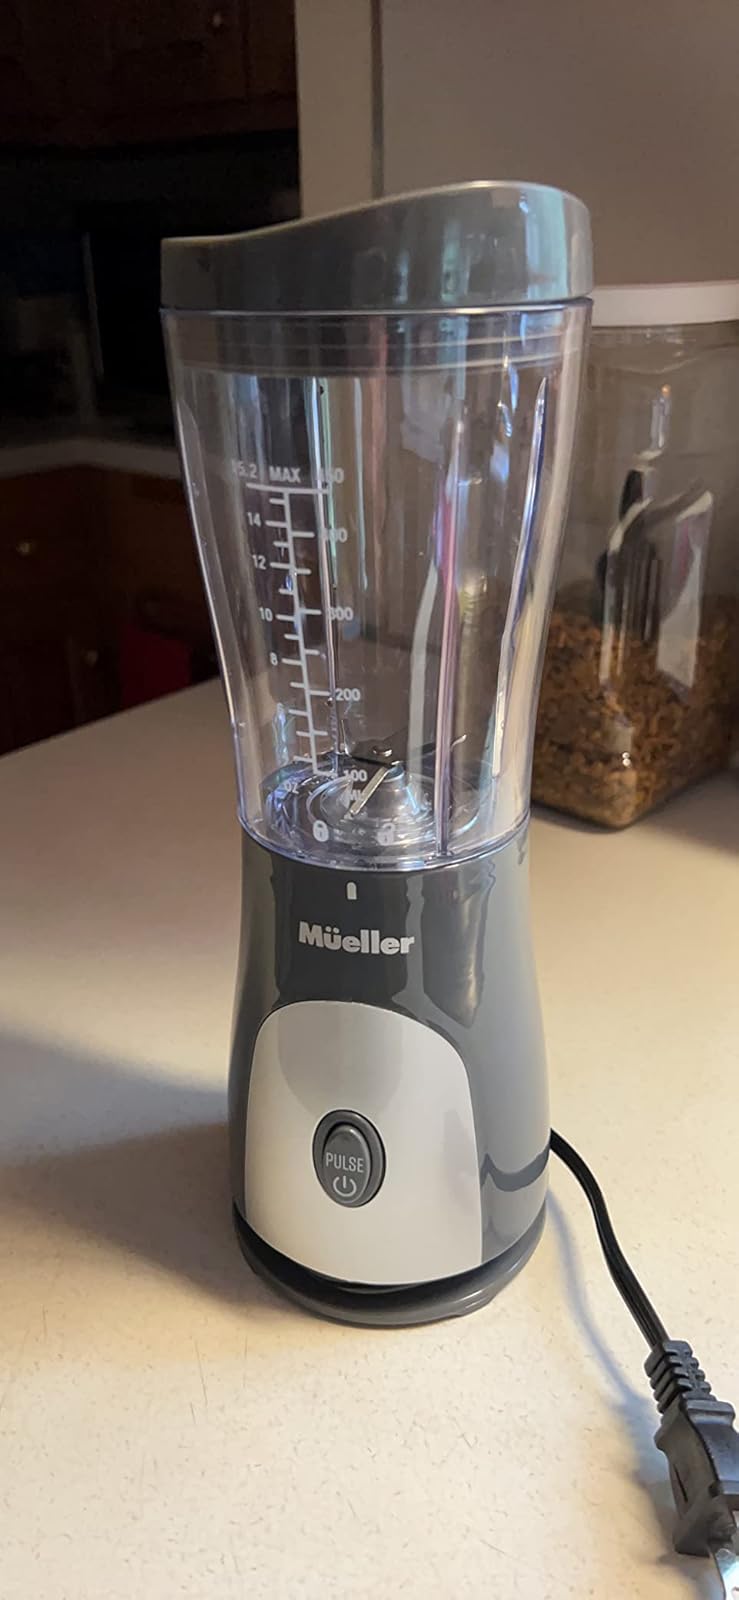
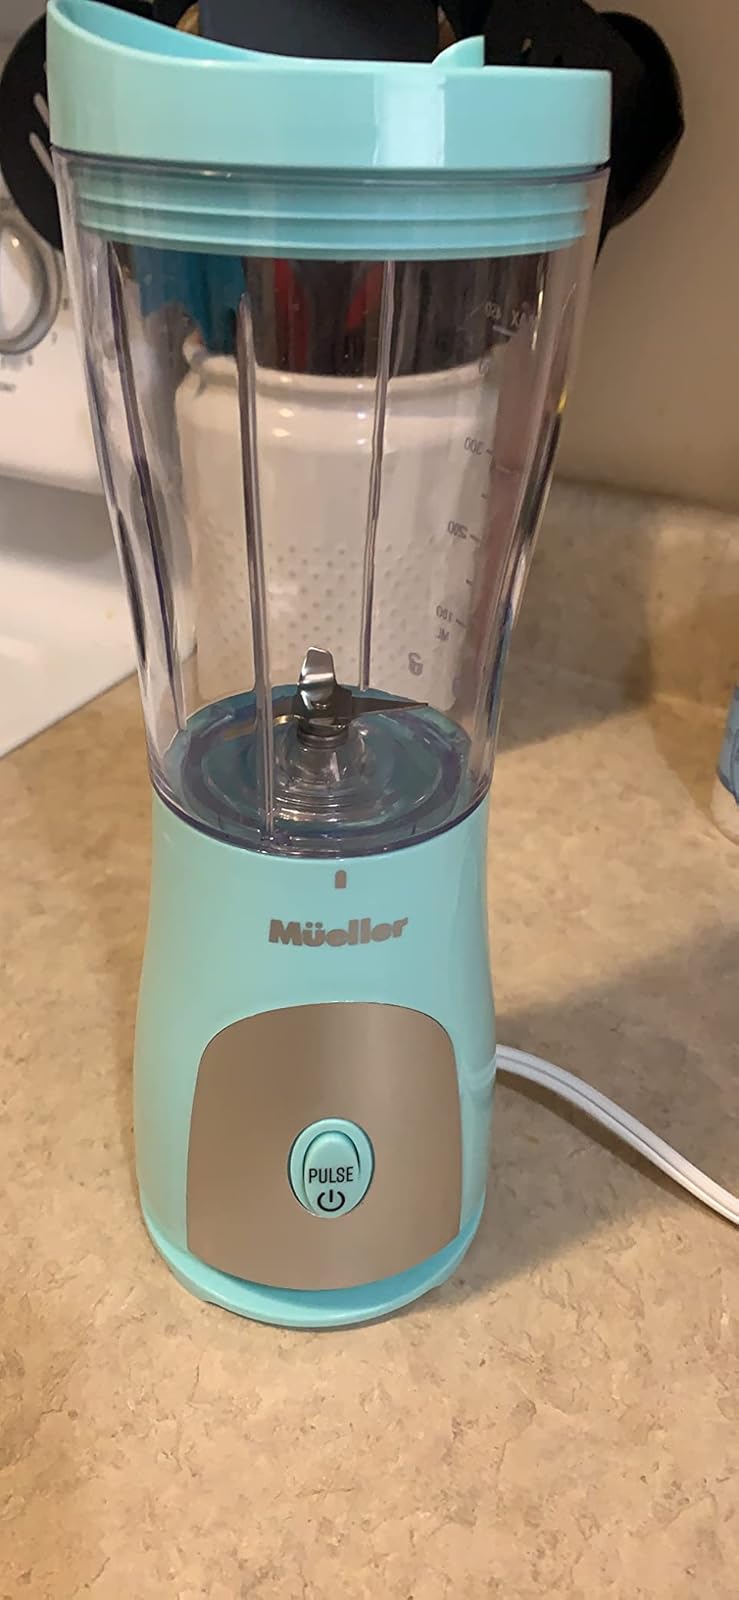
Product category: items_blender
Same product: no